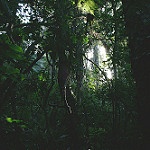
Label: forest